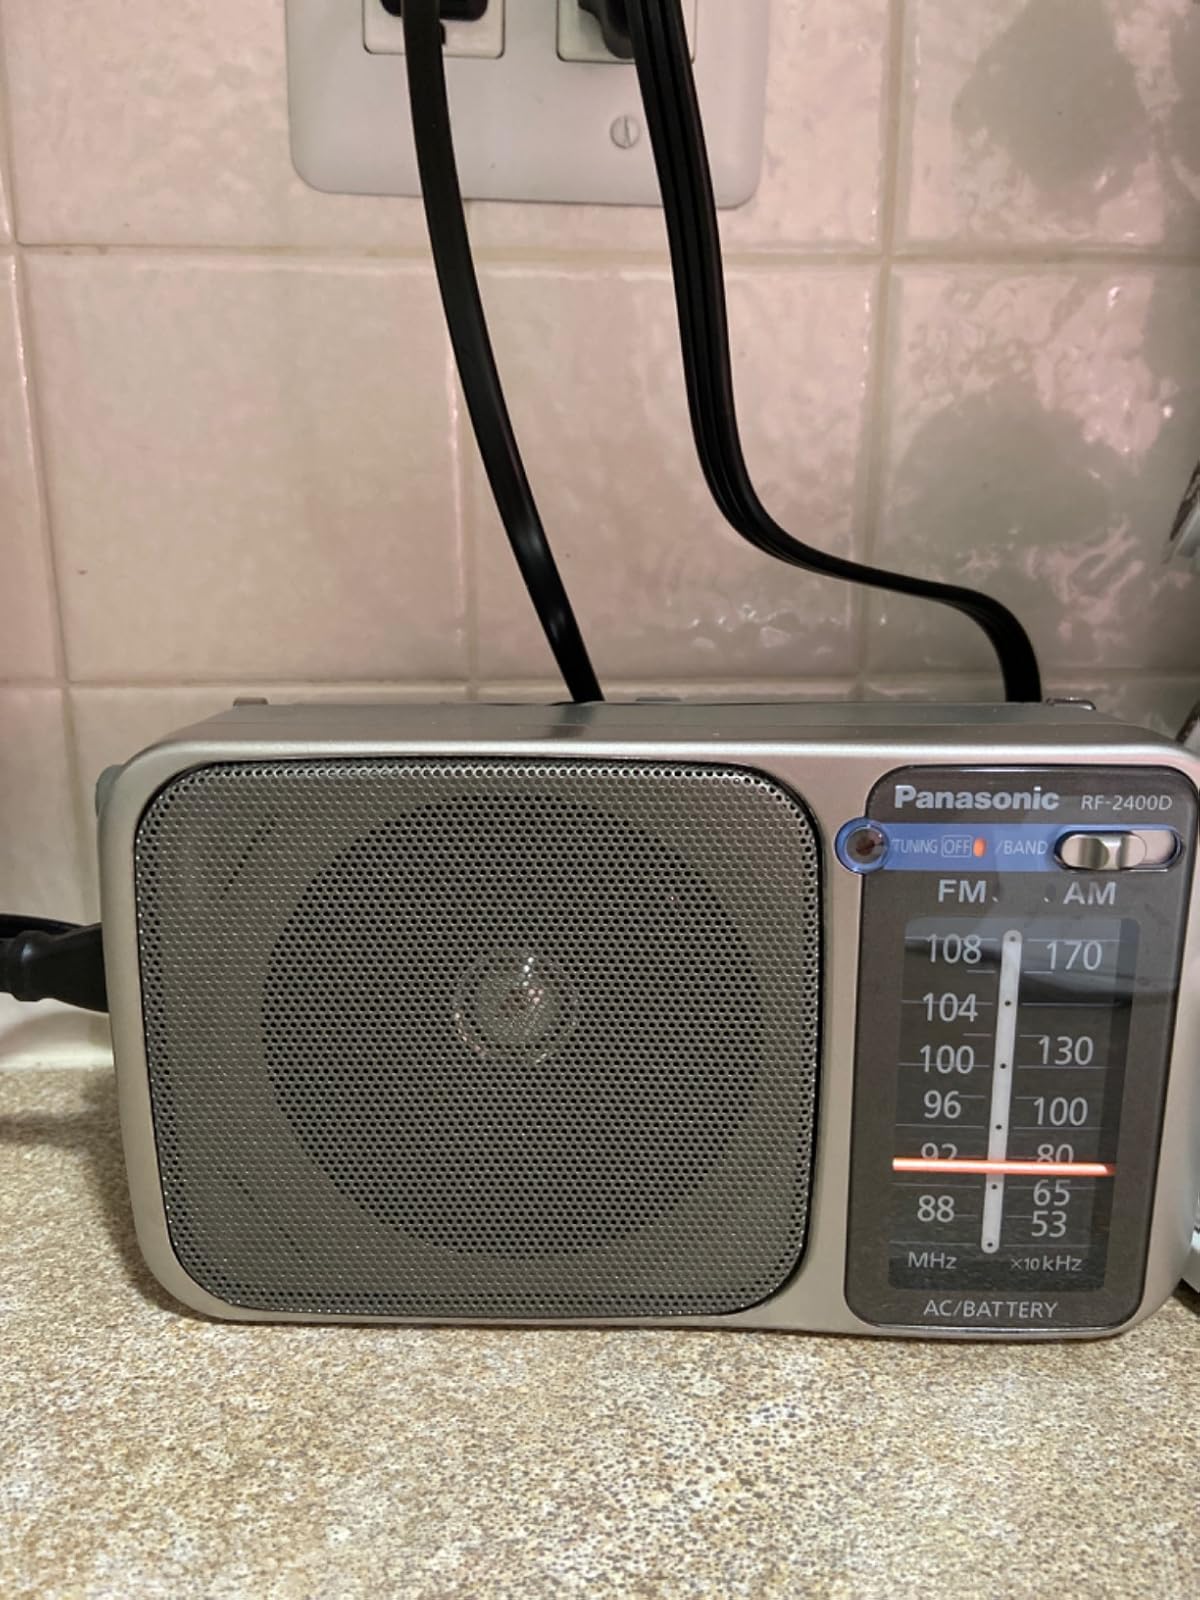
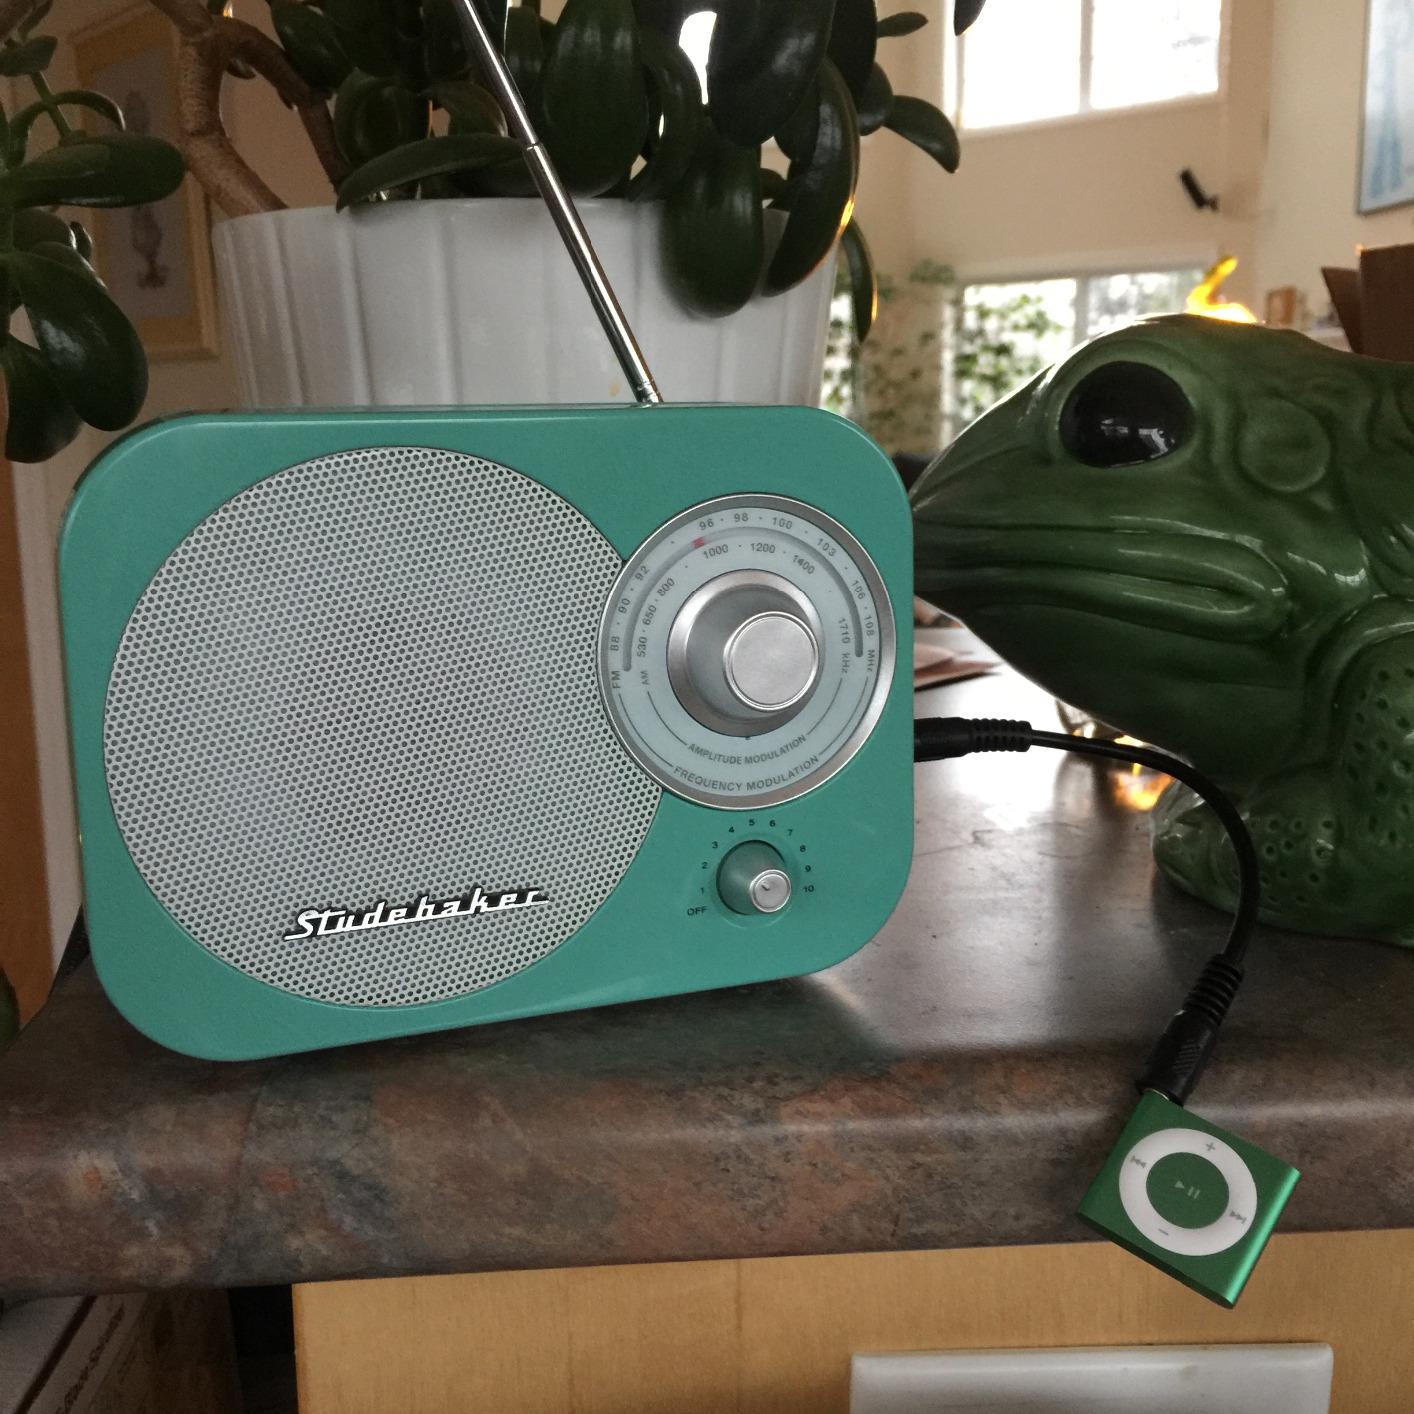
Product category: radio
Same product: no